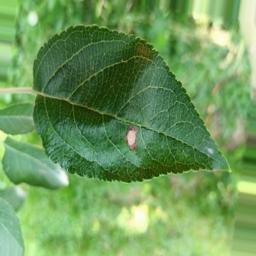
Label: Alternaria